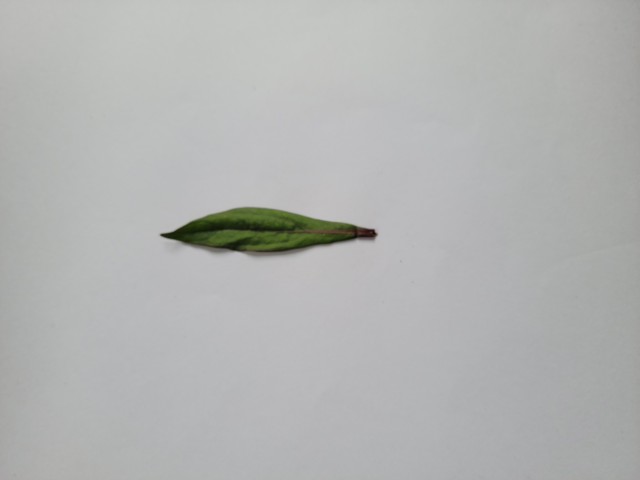
Plant: ayapan